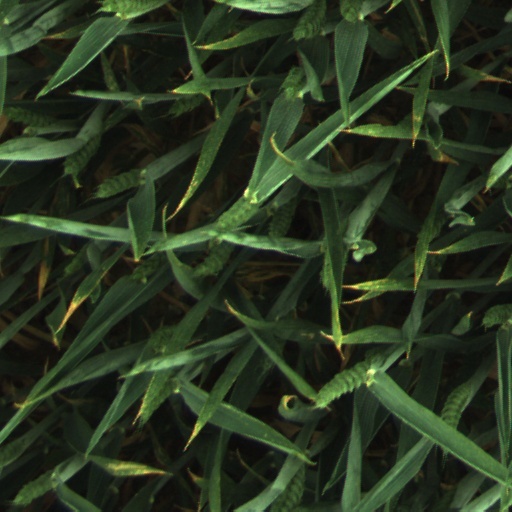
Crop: wheat